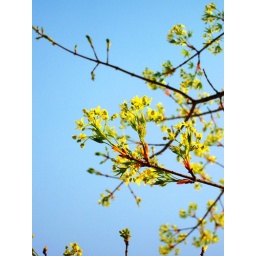
tiny yellow flowers in bathing rays